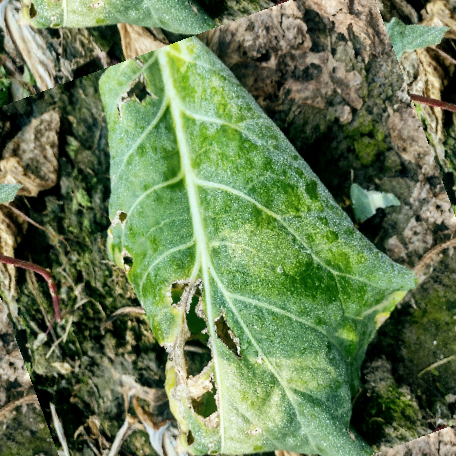
Label: Downy Mildew